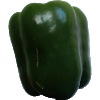
Label: Pepper Green 1